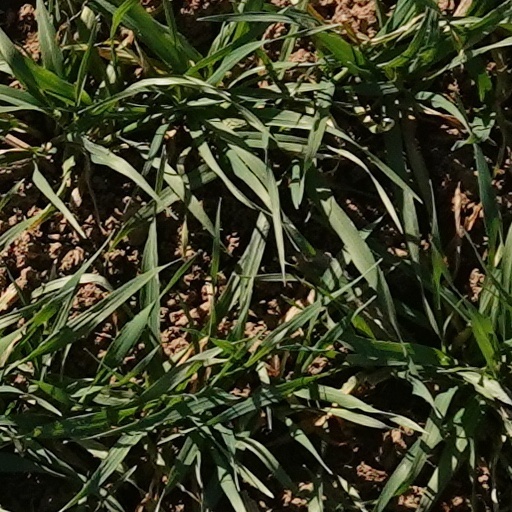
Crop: wheat